I'll Bury You Tomorrow

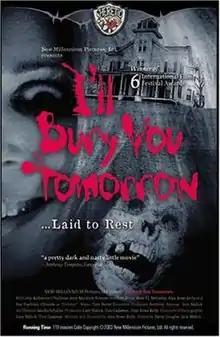
I'll Bury You Tomorrow DVD cover

I'll Bury You Tomorrow is a 2002 low-budget independent horror film written and directed by Alan Rowe Kelly produced by New Millennium Pictures, starring Zoë Daelman Chlanda, Bill Corry, and Katherine O'Sullivan. The film premiered in West Paterson, New Jersey on June 17, 2002 and was released in DVD format on January 31, 2006.